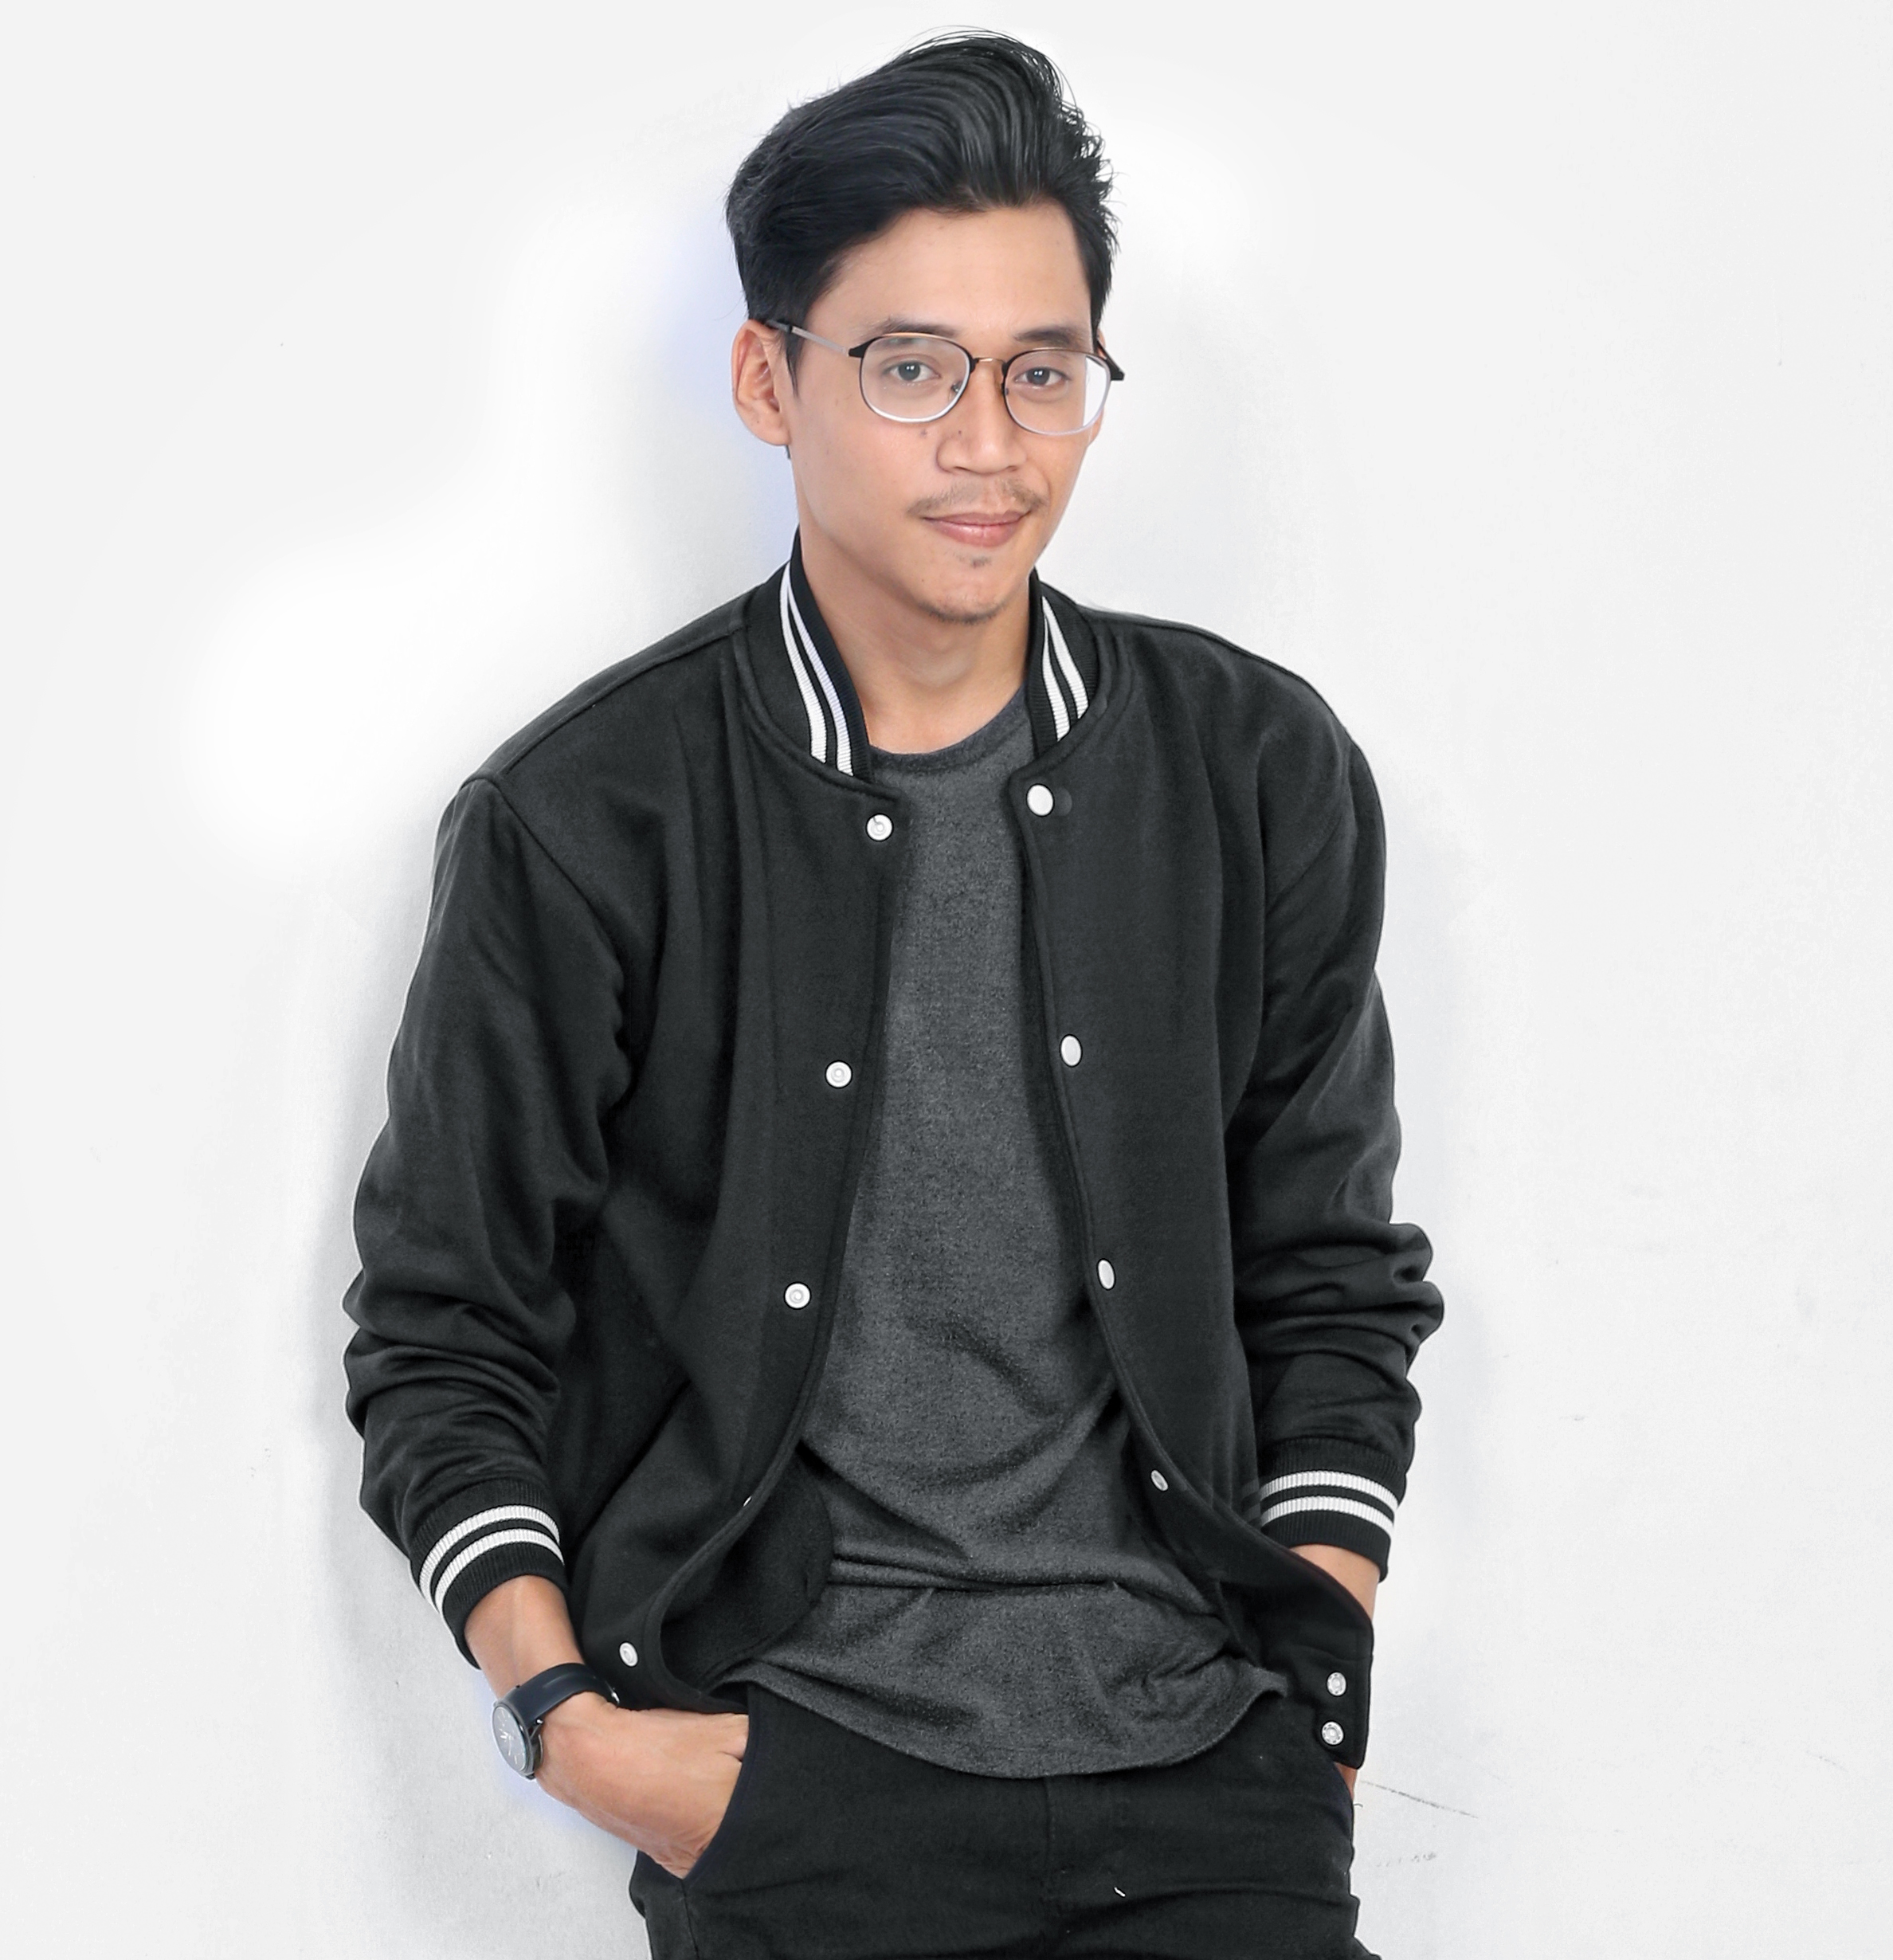
model, man, clothing, black, sleeve, outerwear, neck, jacket, long sleeved t shirt, collar, t shirt, cool, fashion, sweater, top, denim, cardigan, textile, pocket, dress shirt, shirt, blazer, zipper, jeans, waist, black hair